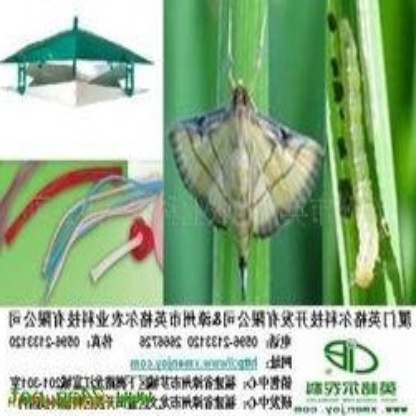
Nhãn: Sâu cuốn lá nhỏ ( Rice leaf folder)